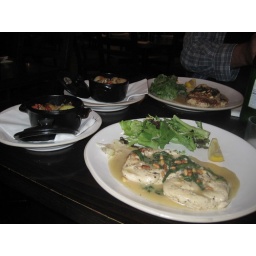
Chicken in white wine and lemon sauce with wilted spinach and pine nuts